Question: What moving object is on the tracks?
Tambaya: Wani abu ne me tafiya yake kan titin jirjin ƙasan?
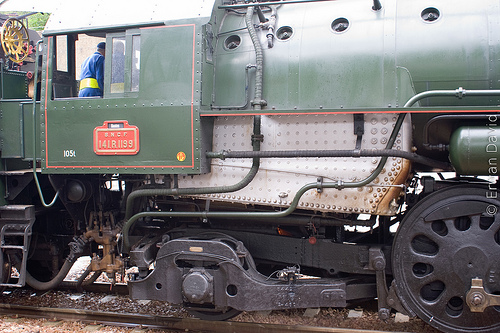
Answer: A train.
Amsa: Jirgin ƙasa.